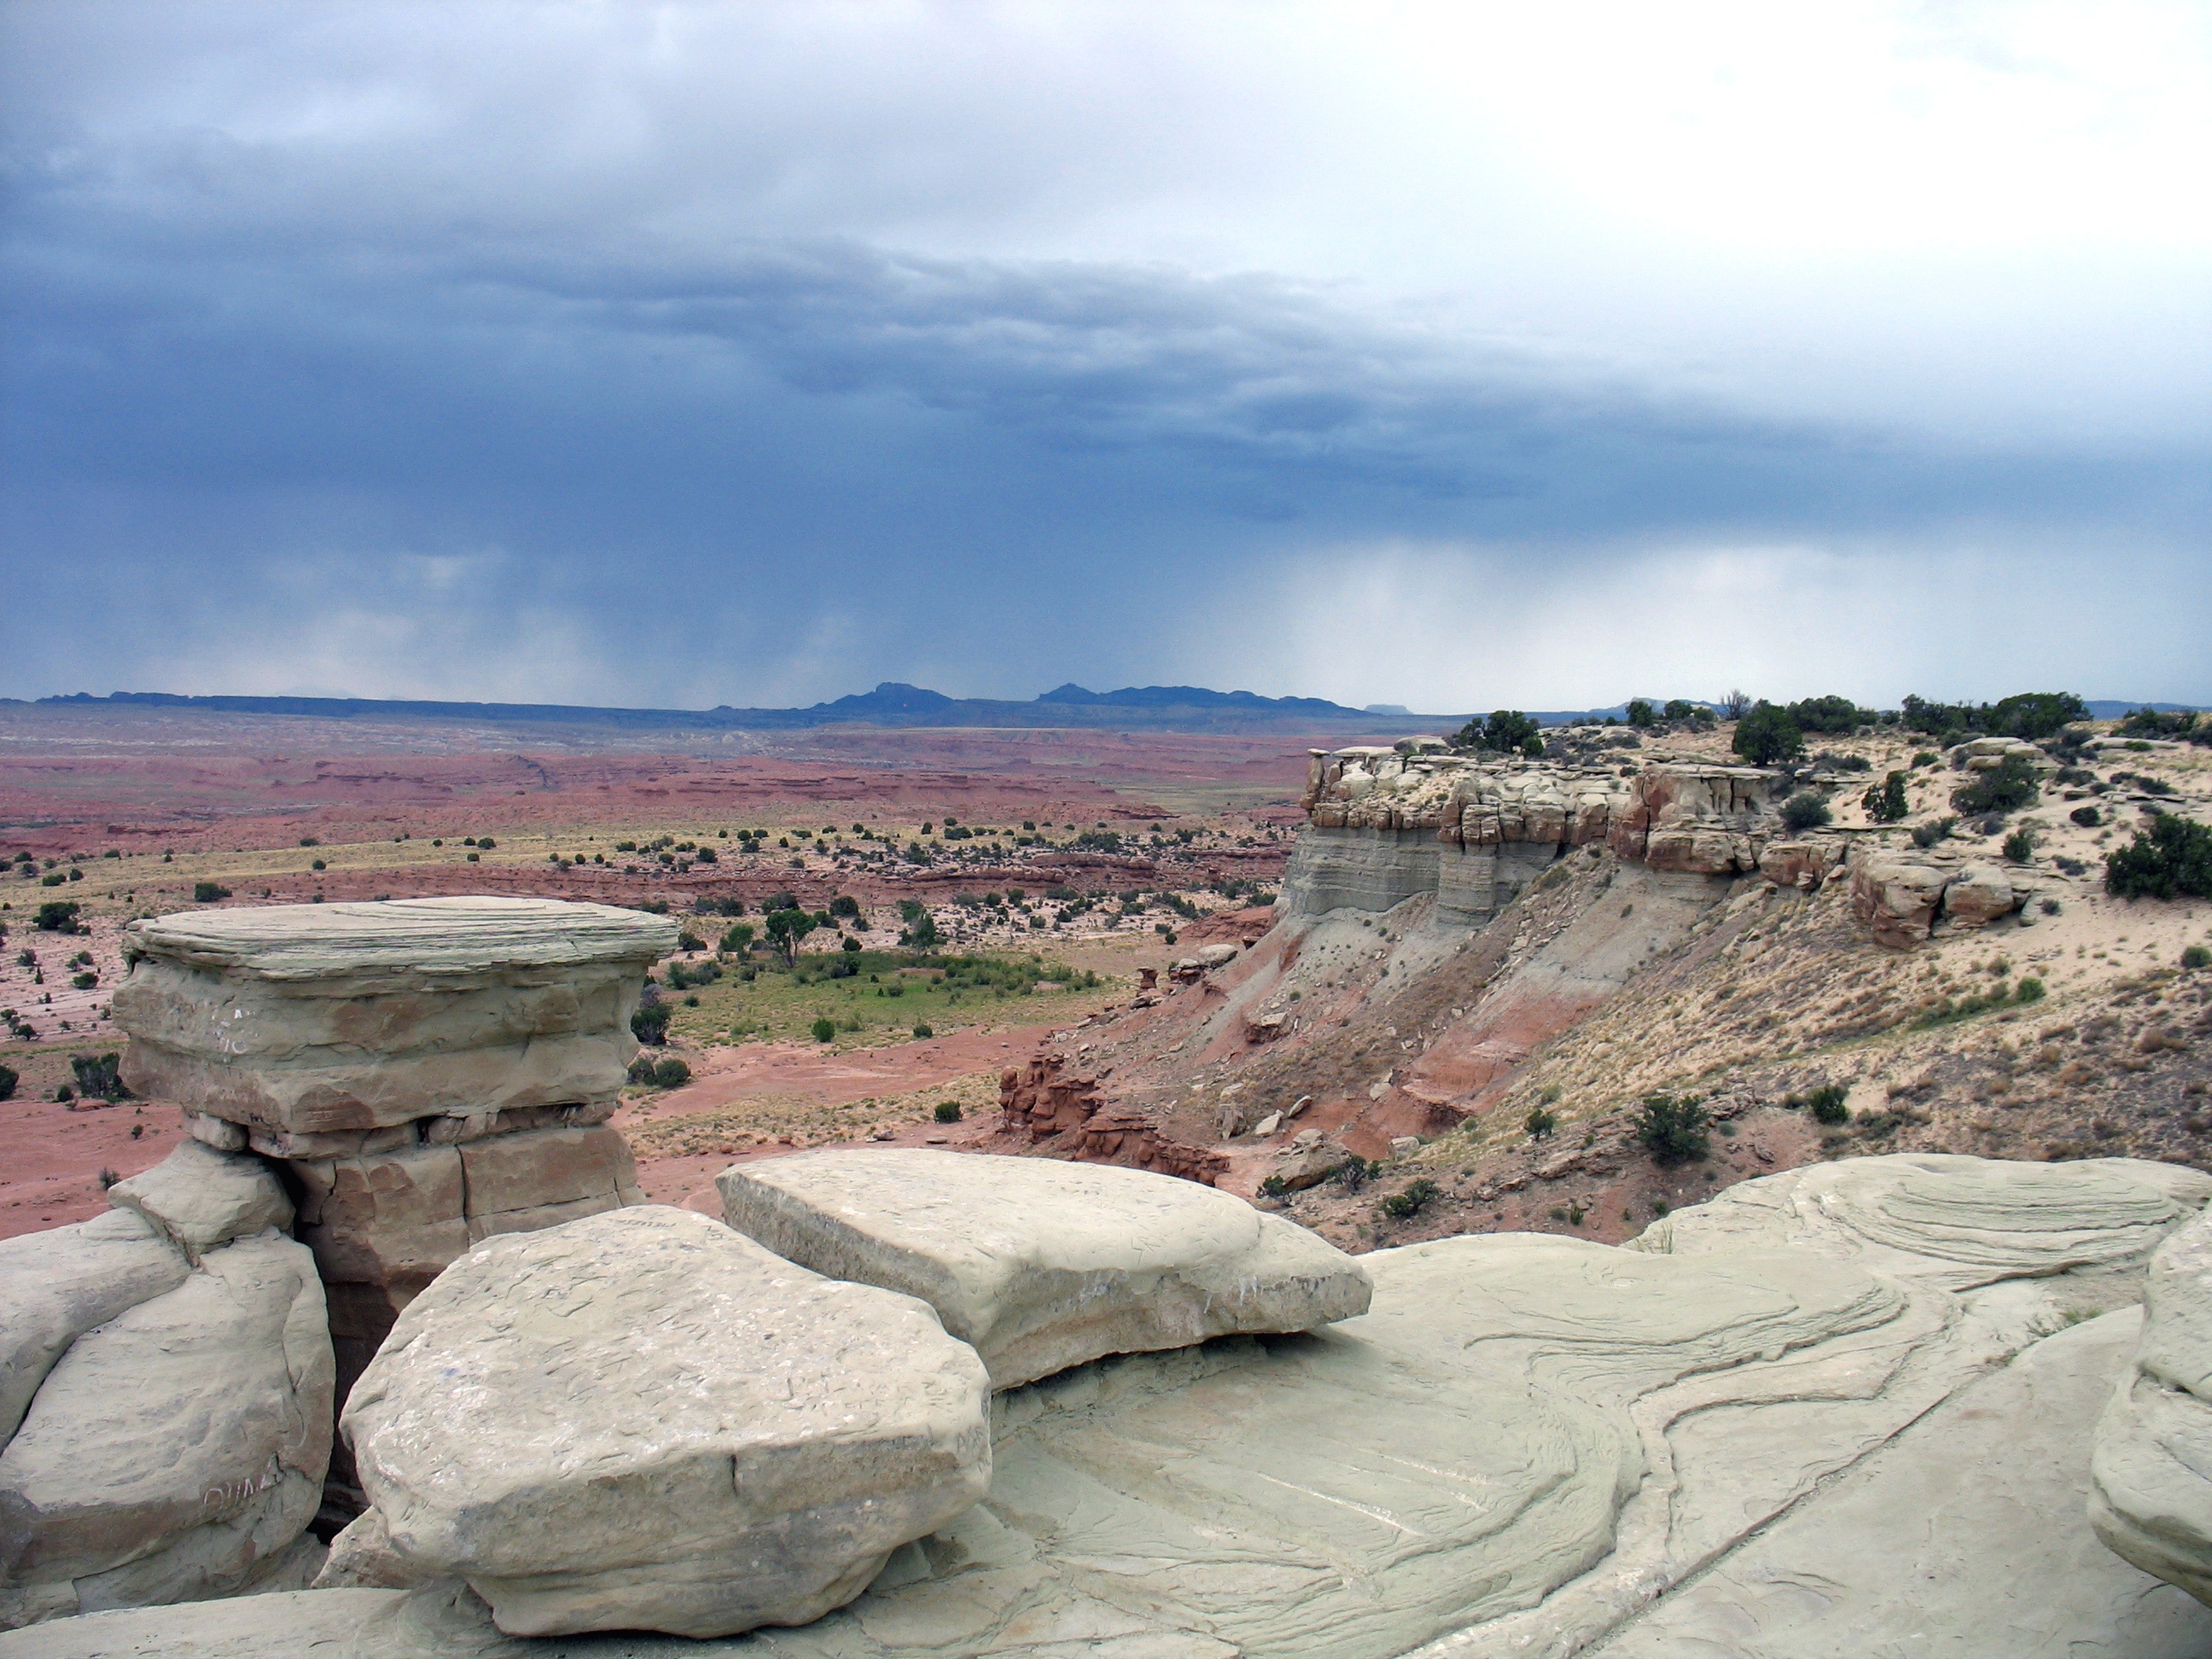
landscape, sea, nature, rock, mountain, desert, valley, stone, formation, cliff, red, scenic, natural, america, canyon, terrain, outdoors, geology, utah, badlands, plateau, wadi, landform, ancient history